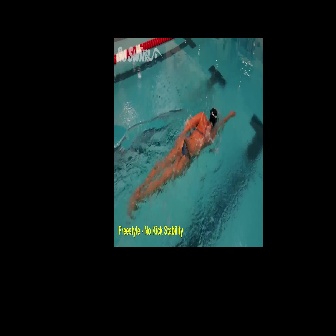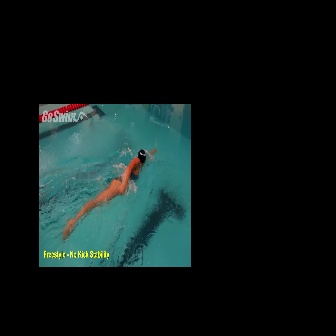
  Please identify the target specified by the bounding box [129,107,235,214] in the first image and locate it in the second image. Return the coordinates in [x_min,y_min,x_max,y_max] format.
Answer: [62,147,157,242]